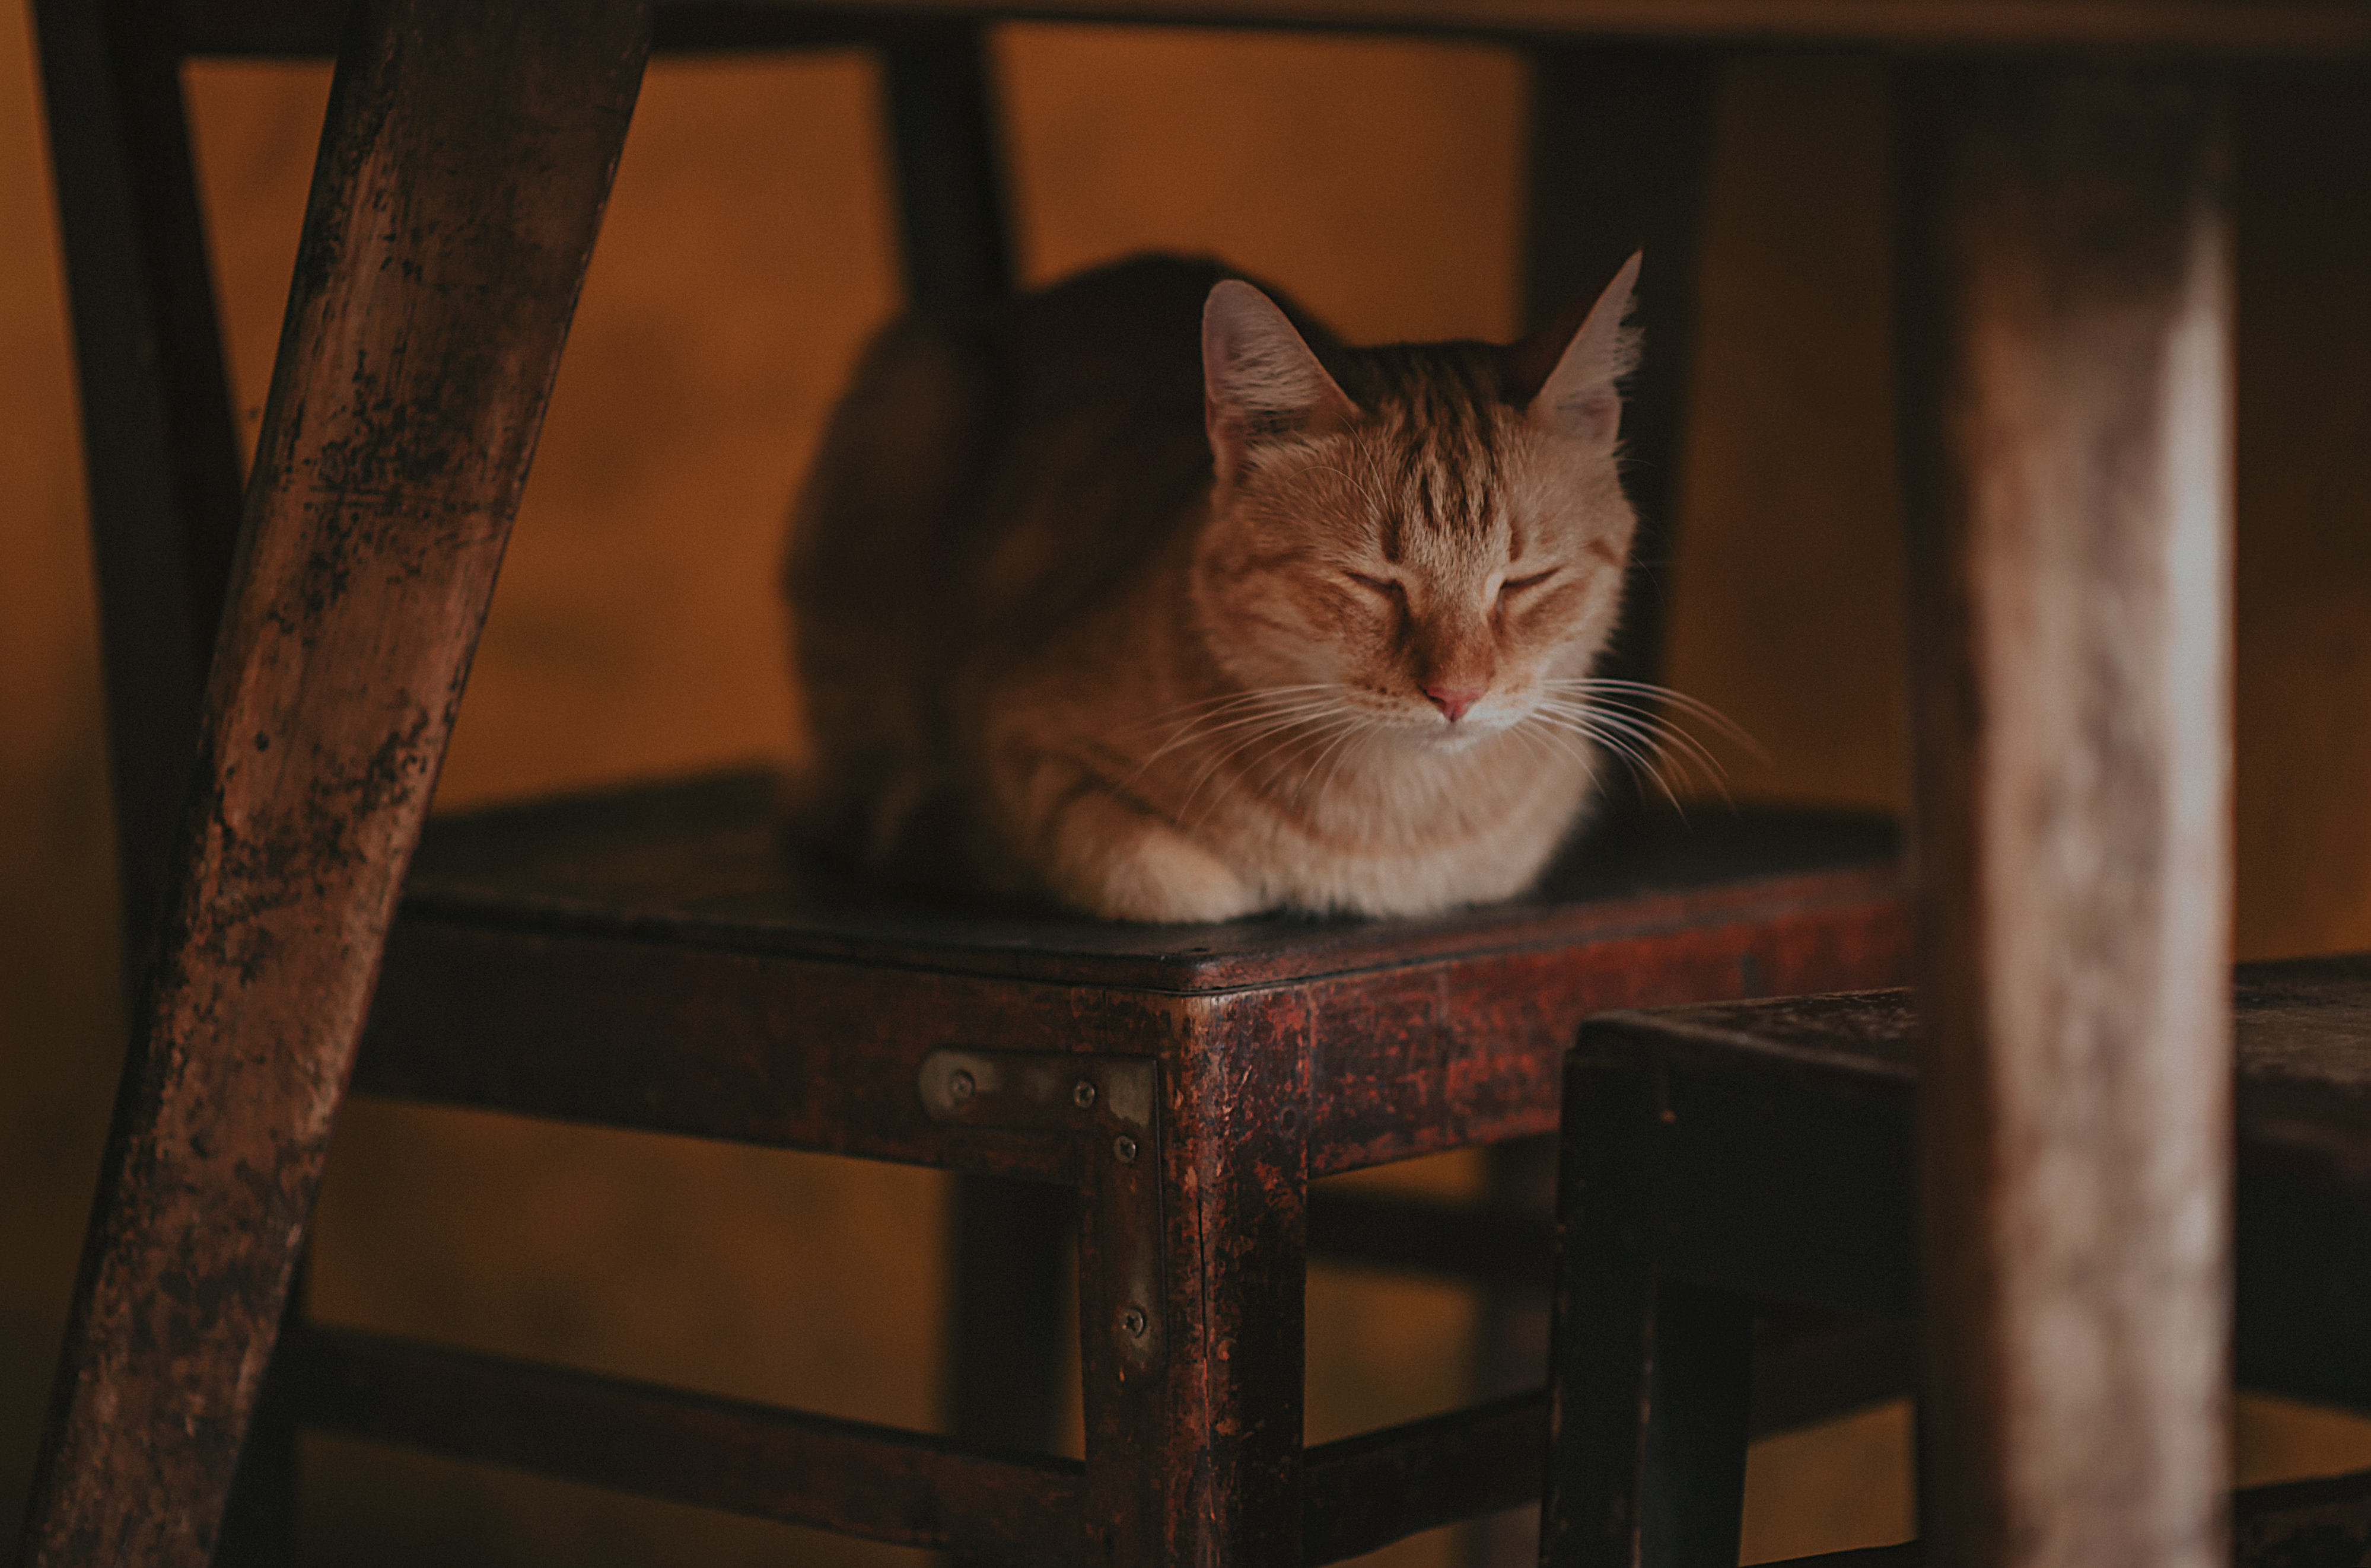
cat, pet, animals, mammal, small to medium sized cats, whiskers, fauna, cat like mammal, wood, snout, kitten, window, carnivoran, tabby cat